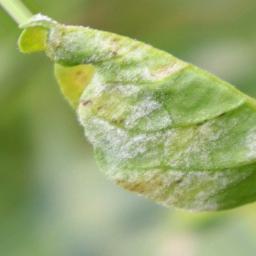
Label: powdery mildew